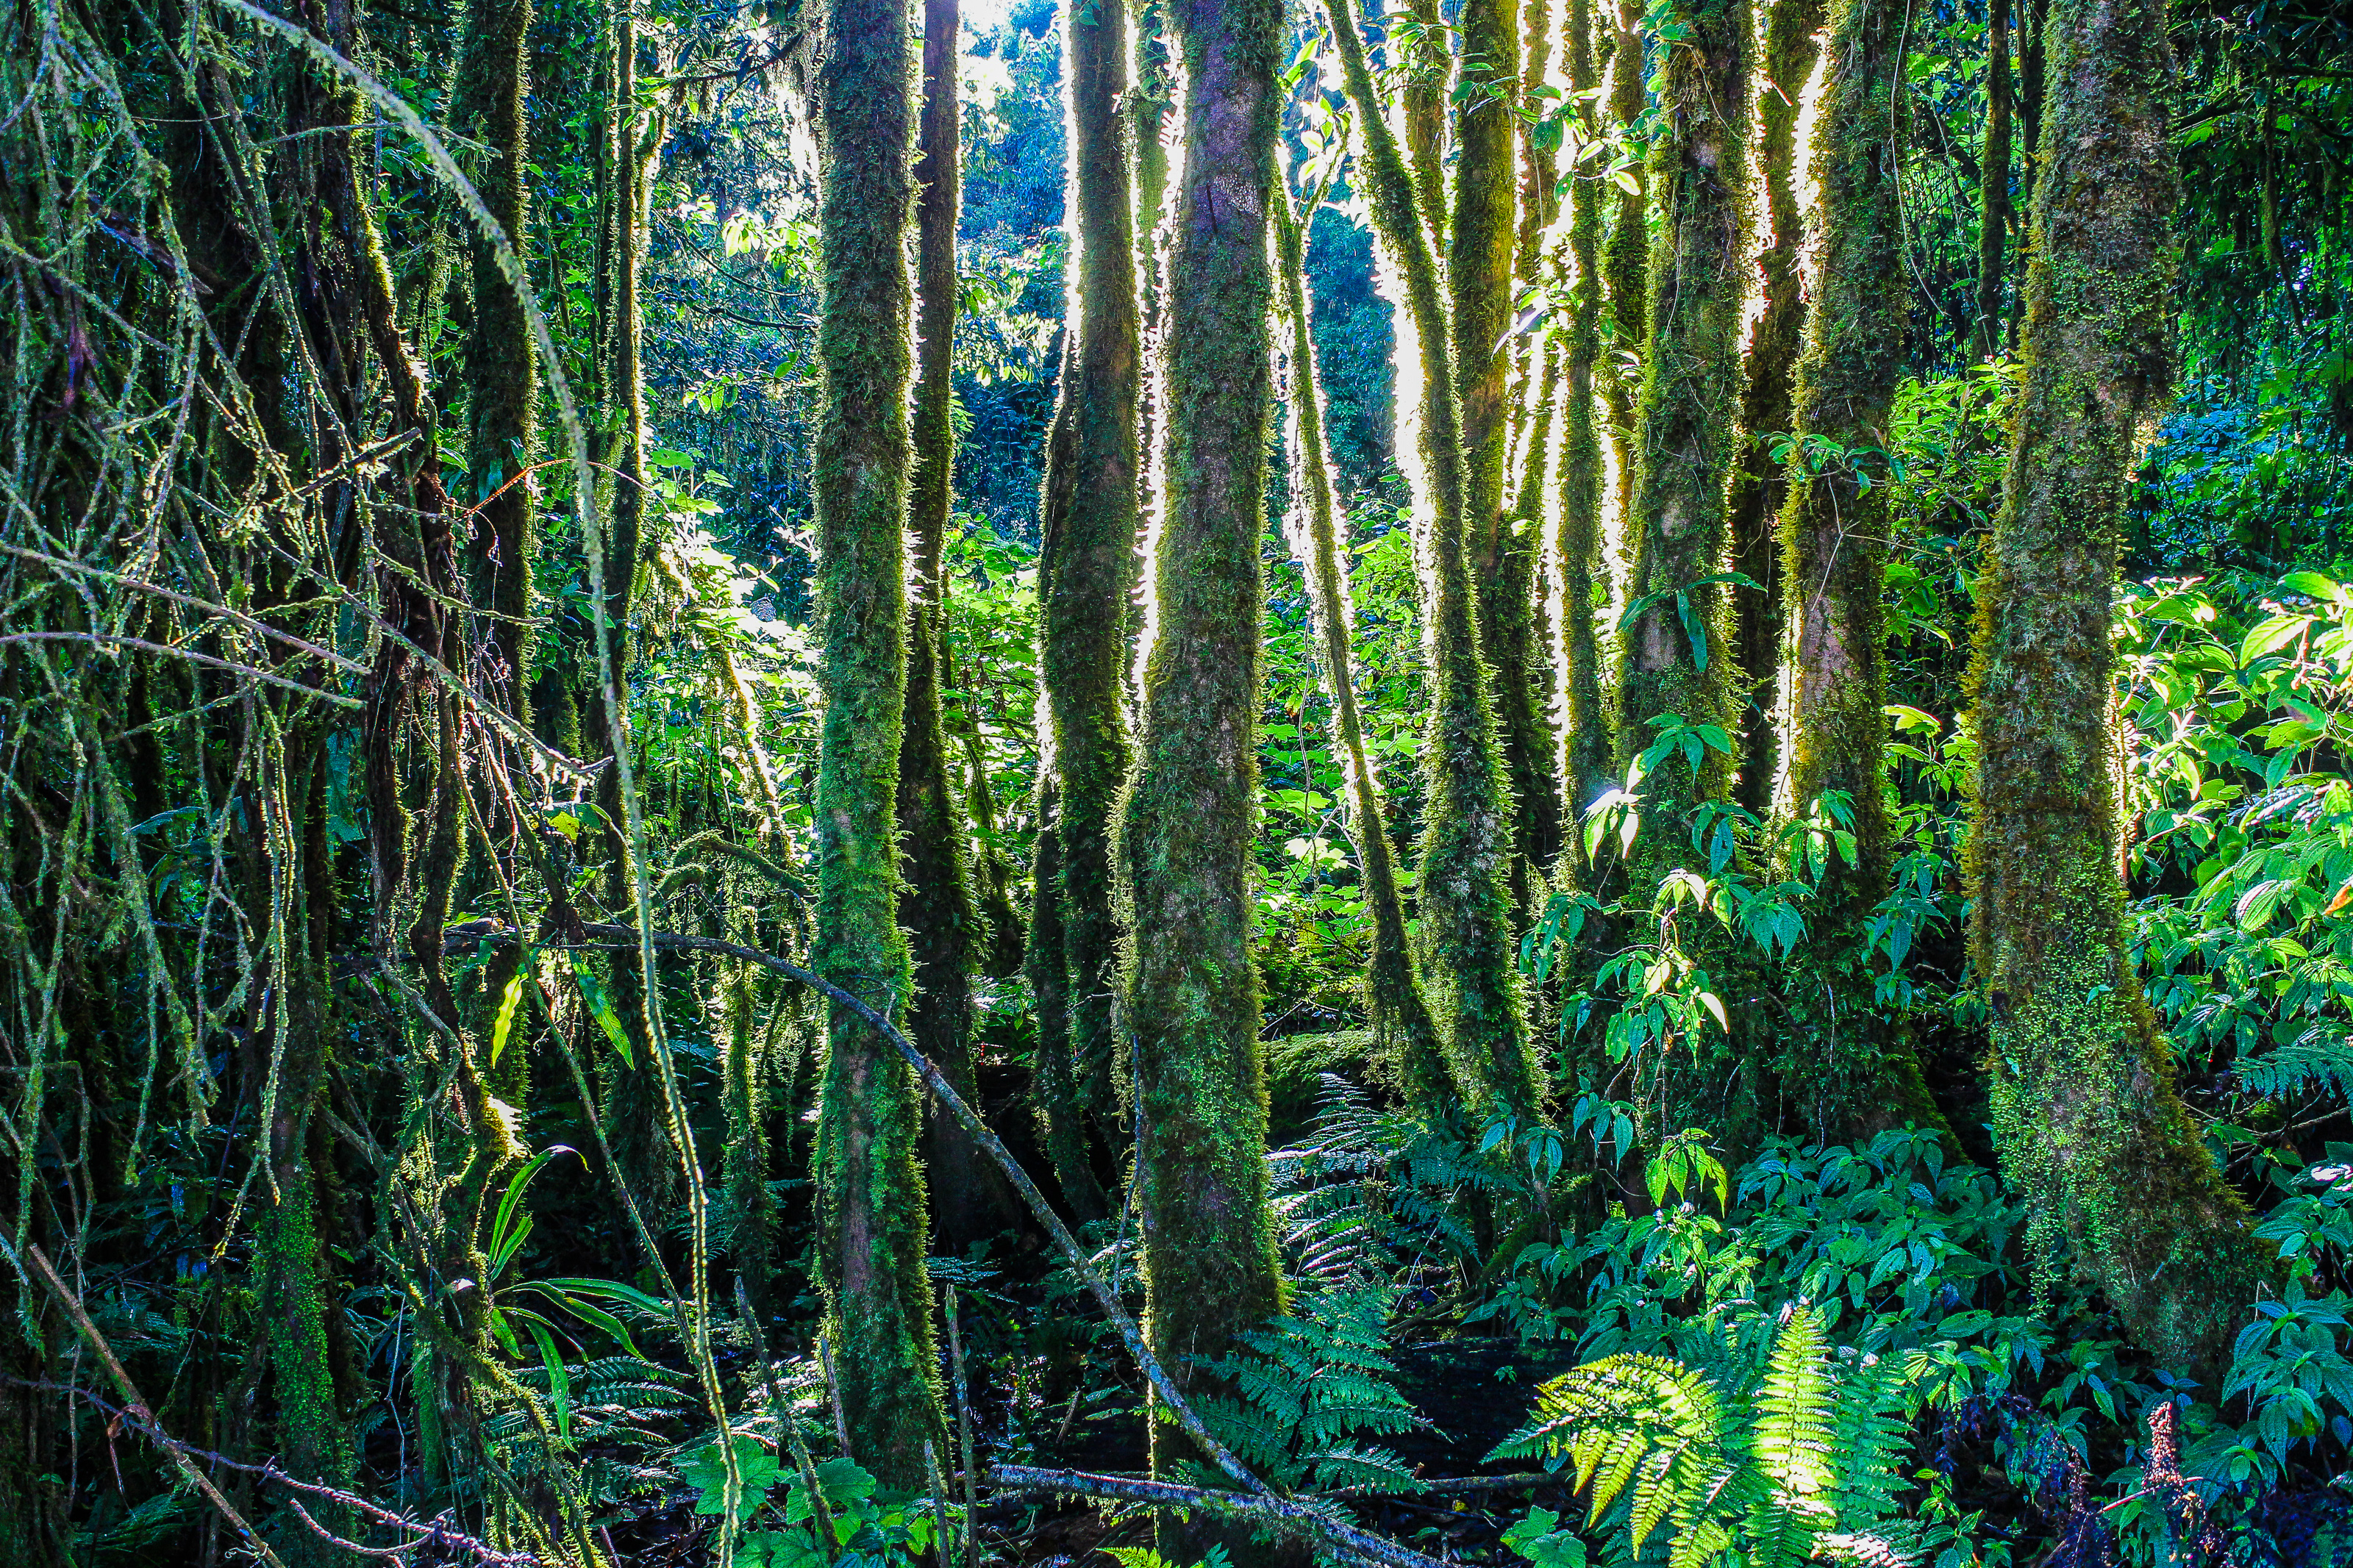
nature, park, forest, green, tree, wood, leaf, plant, thailand, chiangmai, landscape, natural, national, tropical, wild, inthanon, outdoor, rainforest, beautiful, environment, rain, evergreen, scenery, asia, travel, moss, sunshine, tourism, background, jungle, vegetation, natural environment, old growth forest, tropical and subtropical coniferous forests, valdivian temperate rain forest, nature reserve, Northern hardwood forest, terrestrial plant, biome, spruce fir forest, temperate broadleaf and mixed forest, woodland, woody plant, temperate coniferous forest, trunk, vascular plant, grove, redwood, riparian forest, plant stem, fern